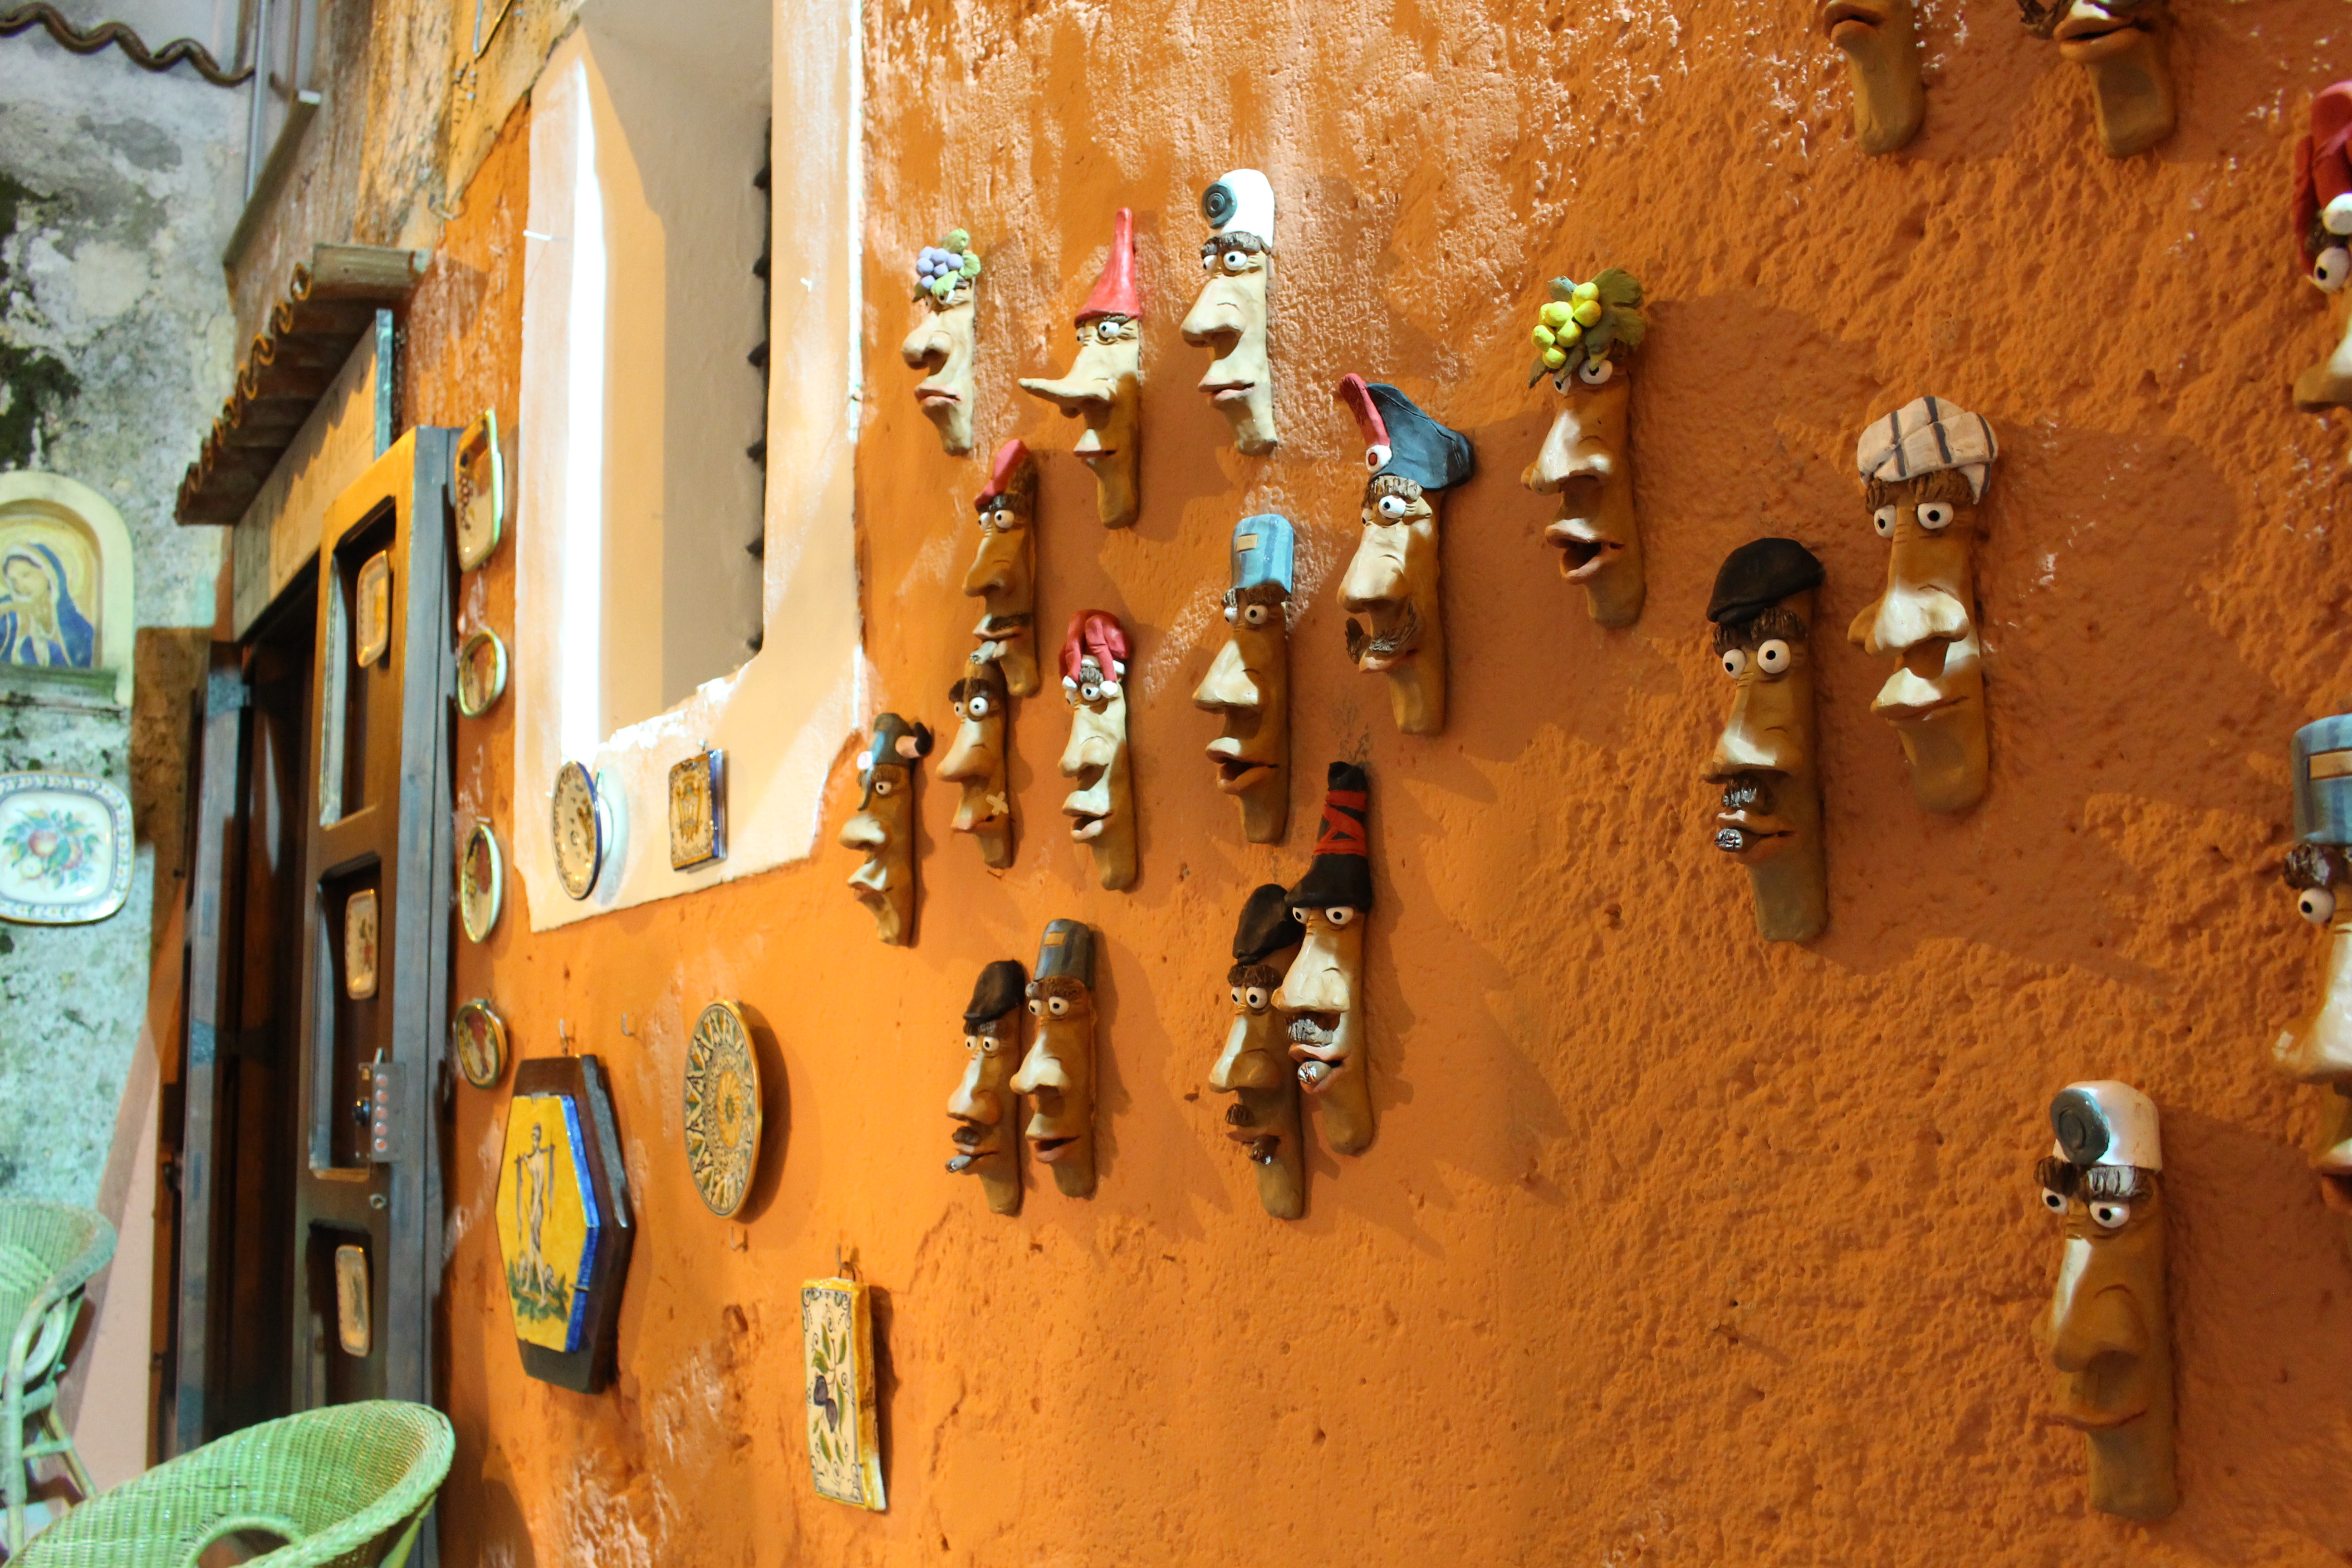
wall, color, christmas decoration, background, temple, basilicata, handicraft, ancient history